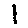
Label: 1